Bibliothèque de Genève

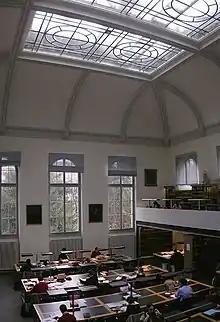
The main reading room

In 2014, there were more than two million print volumes in the library's collections. Since the 20th century, the library has focused on the humanities and social sciences. Many of its incunable and other early modern books are available on e-rara.ch.